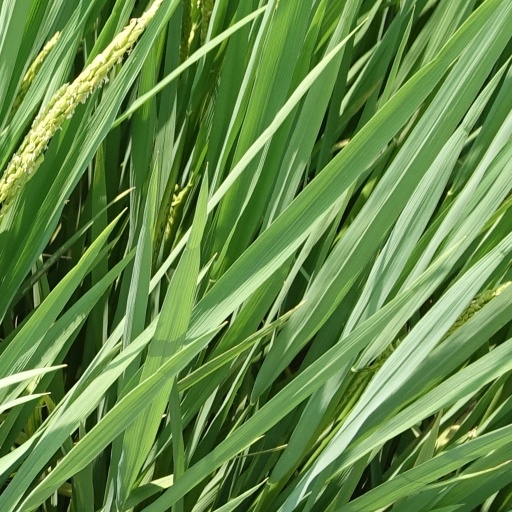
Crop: rice